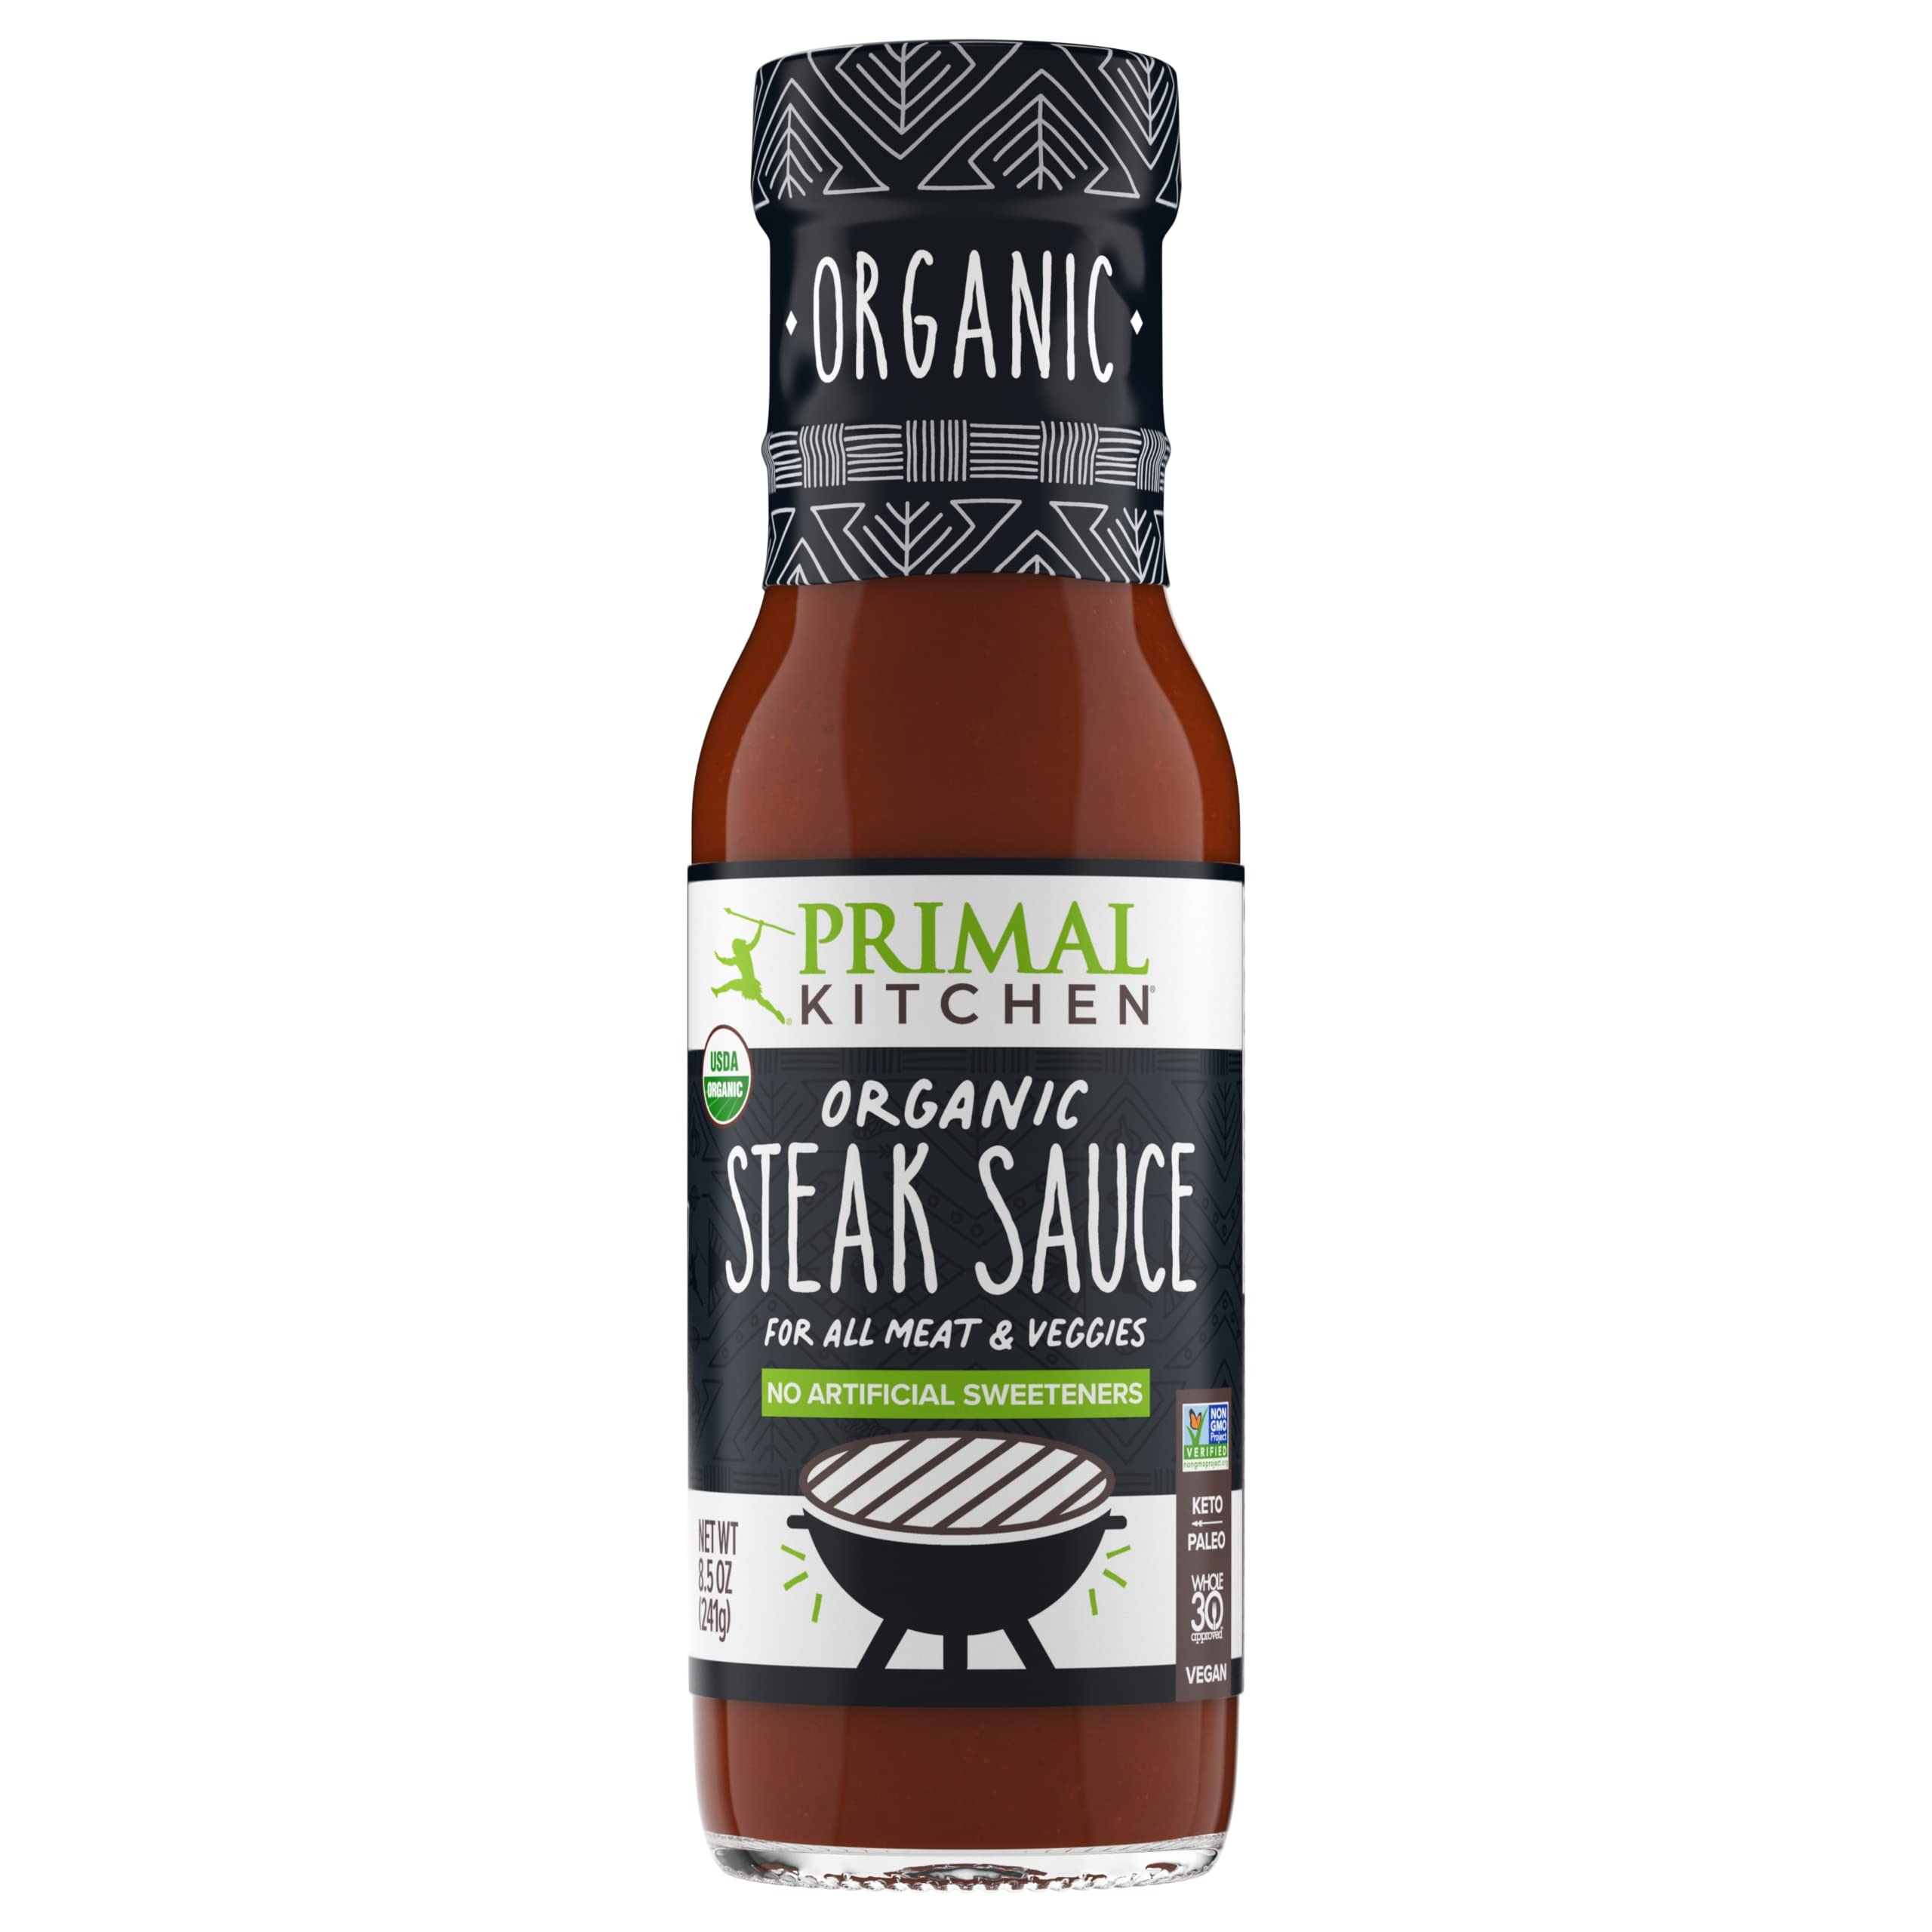
Item Name: Primal Kitchen Organic Steak Sauce and Marinade, 8.5 OZ
Bullet Point 1: SUGAR FREE & LOW CALORIE: PRIMAL KITCHEN Steak Sauce is sugar free and a low-calorie sauce. How sweet is that? So don’t discriminate, marinate.
Bullet Point 2: USDA ORGANIC: We did it. We made organic steak sauce. PRIMAL KITCHEN Steak Sauce is USDA organic and made with ingredients that are also vegan and plant-based.
Bullet Point 3: WHOLE30 APPROVED: Smoky, full flavor is back on the menu for the month with this Whole30 Approved Steak Sauce from PRIMAL KITCHEN.
Bullet Point 4: KETO CERTIFIED, CERTIFIED PALEO: Meat your new favorite Paleo and Keto Steak Sauce. This steak sauce is Certified Paleo and Keto Certified.
Bullet Point 5: AUTHENTIC, SMOKY TASTE: Seasoned with organic ingredients like garlic powder, onion powder and black pepper, this PRIMAL KITCHEN Steak Sauce is bursting with robust flavor.
Value: 8.5
Unit: Ounce

Price: 6.69